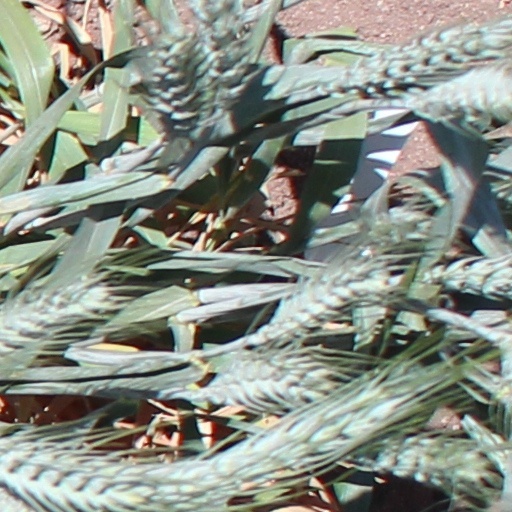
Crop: wheat